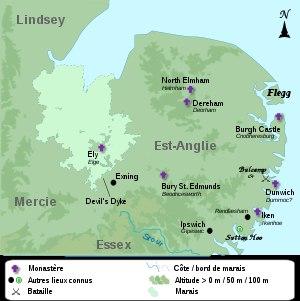
Rædwald ou Redwald est roi d’Est-Anglie dans le premier quart du VIIᵉ siècle. C’est le premier souverain de ce royaume dont on connaisse davantage que le seul nom, principalement grâce à l'Histoire ecclésiastique du peuple anglais de Bède le Vénérable.
Æthelhere est brièvement roi d'Est-Anglie vers 653-655.
La liste des rois d'Est-Anglie réunit les souverains du royaume anglo-saxon d'Est-Anglie.
Ricberht ou Ricbert est un Anglo-Saxon ayant vécu au VIIᵉ siècle.
Sigeberht ou Sigebert est roi d'Est-Anglie au début des années 630. Son règne, principalement connu grâce à l'Histoire ecclésiastique du peuple anglais de Bède le Vénérable, est marqué par la conversion définitive de son royaume au christianisme.
Earpwald, Eorpwald ou Erpenwald est un souverain du royaume d'Est-Anglie dans la première moitié du VIIᵉ siècle.